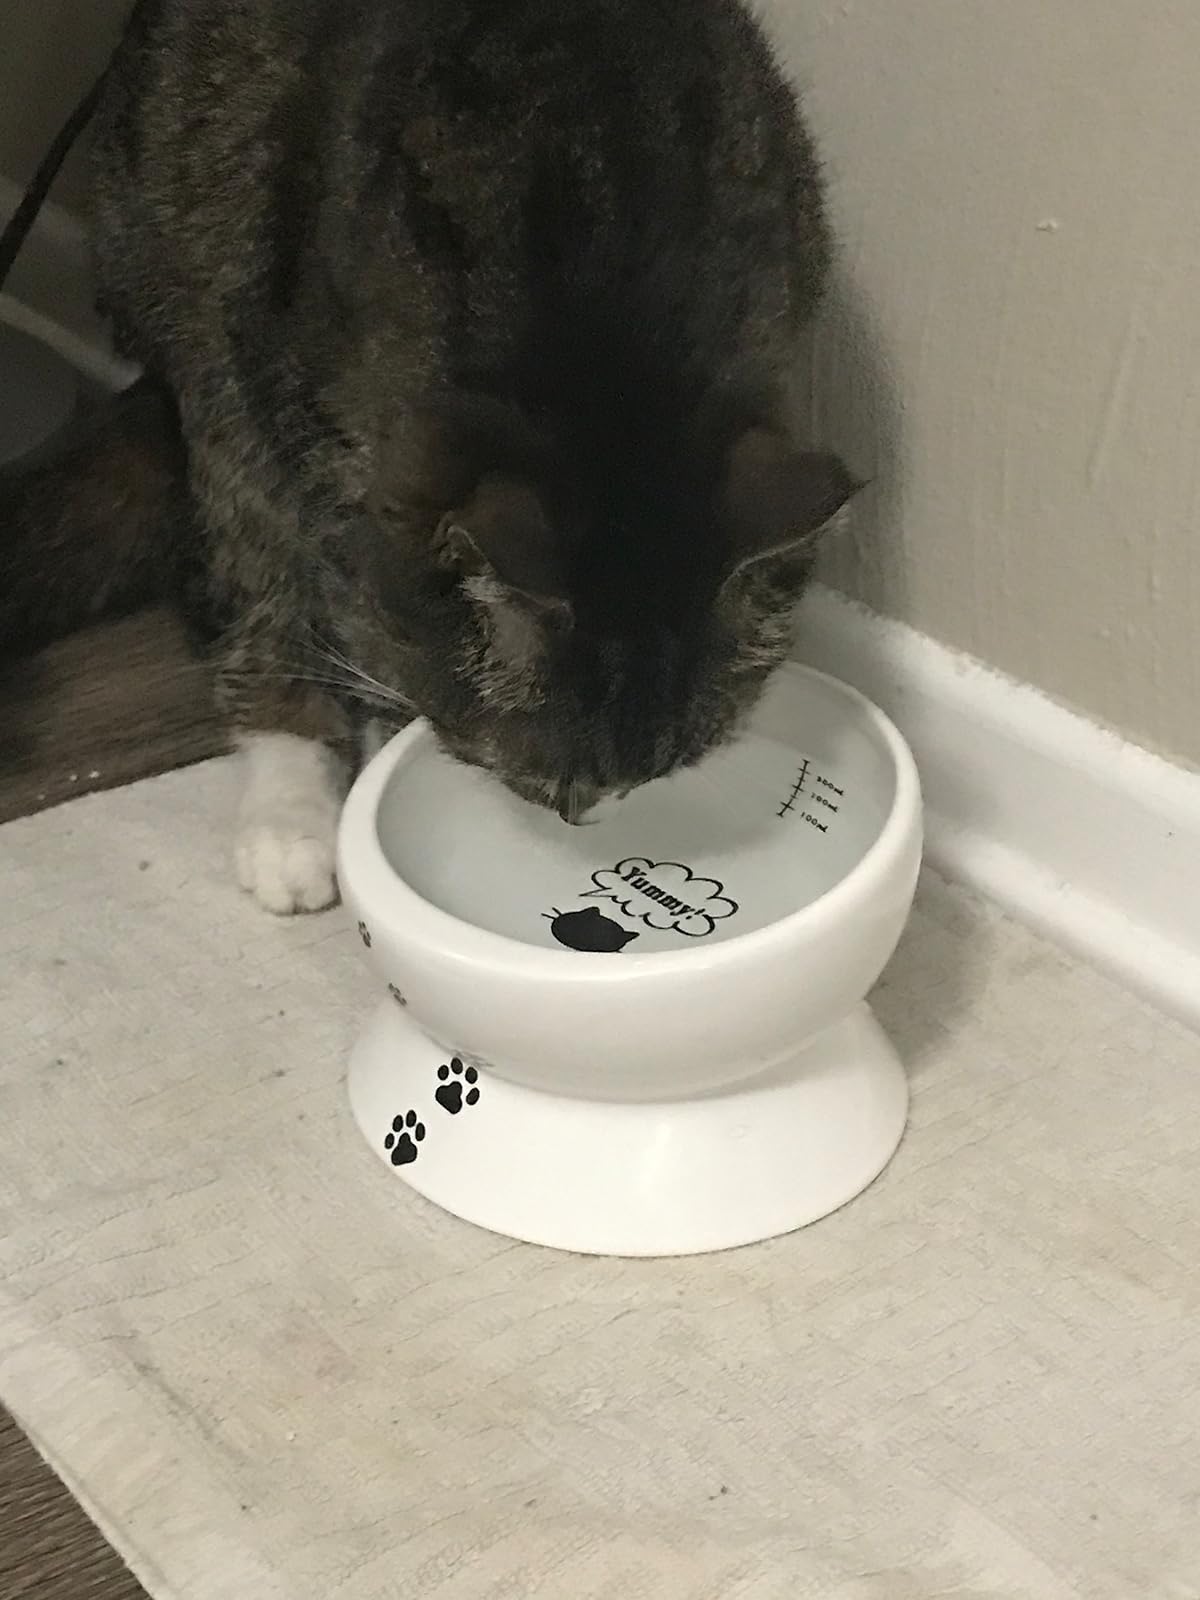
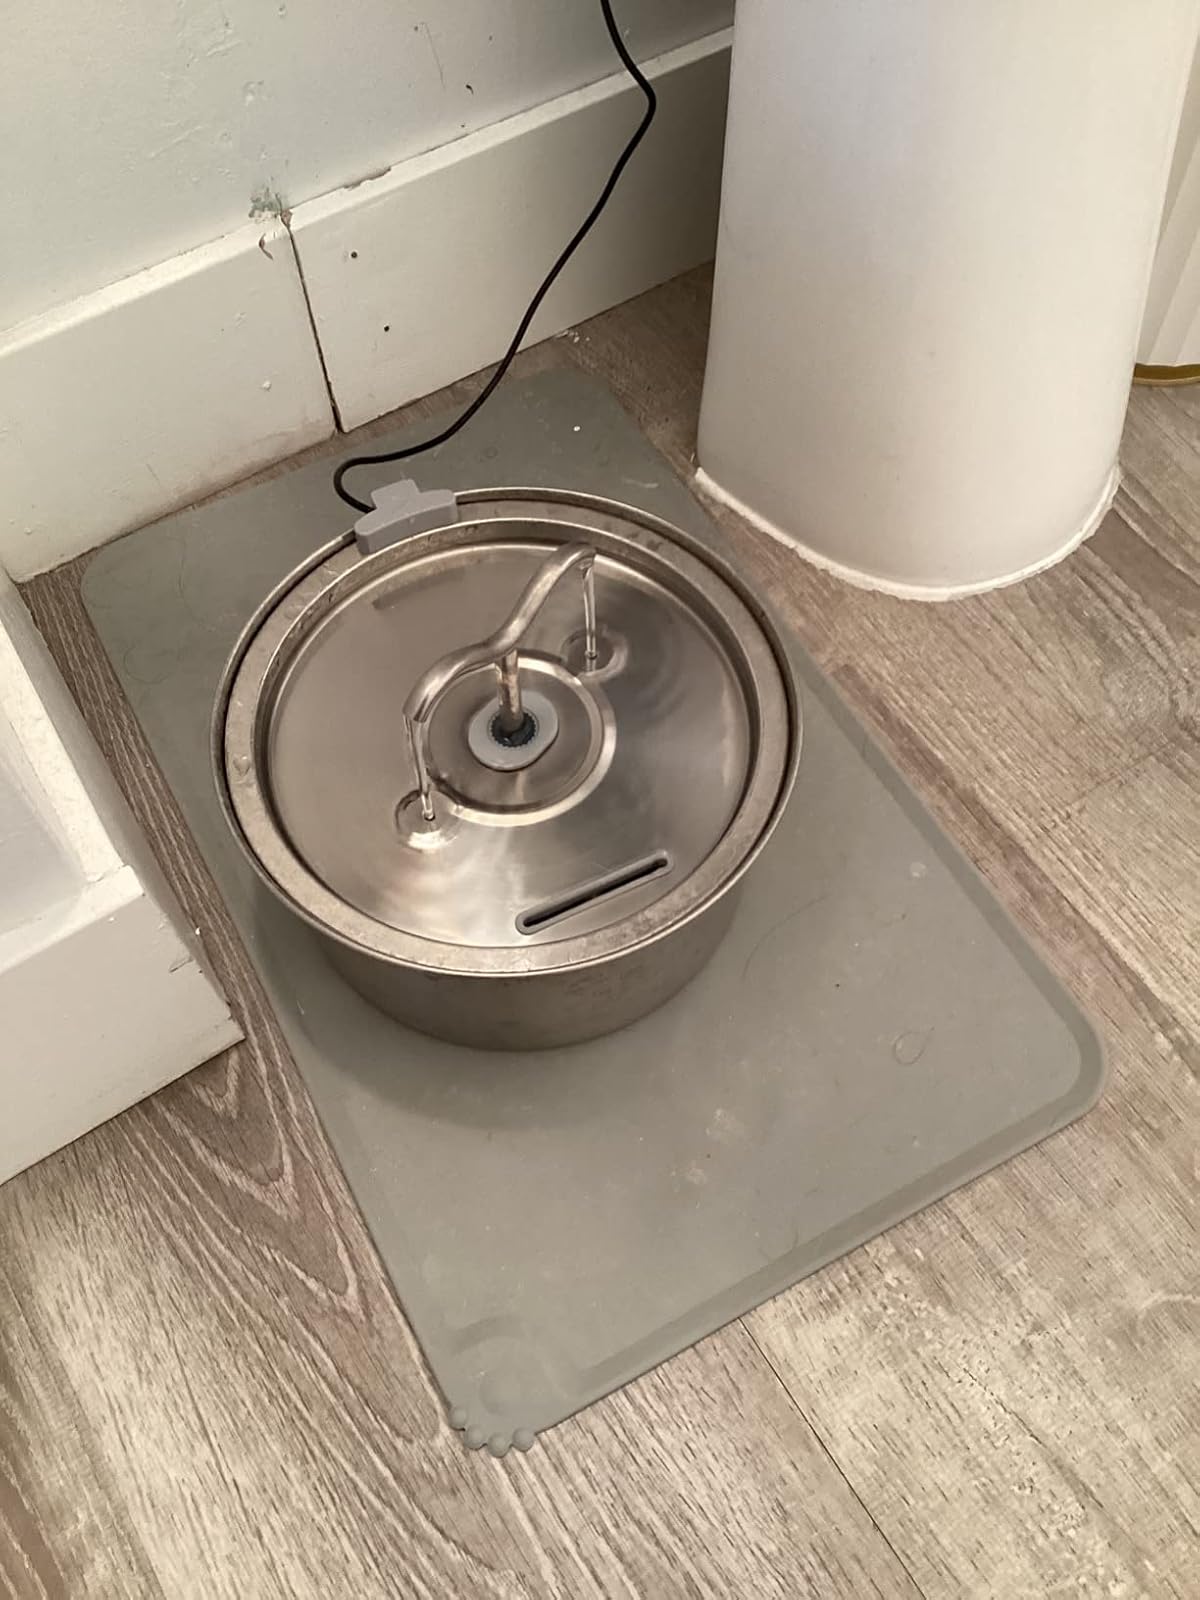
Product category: items_bowl
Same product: no